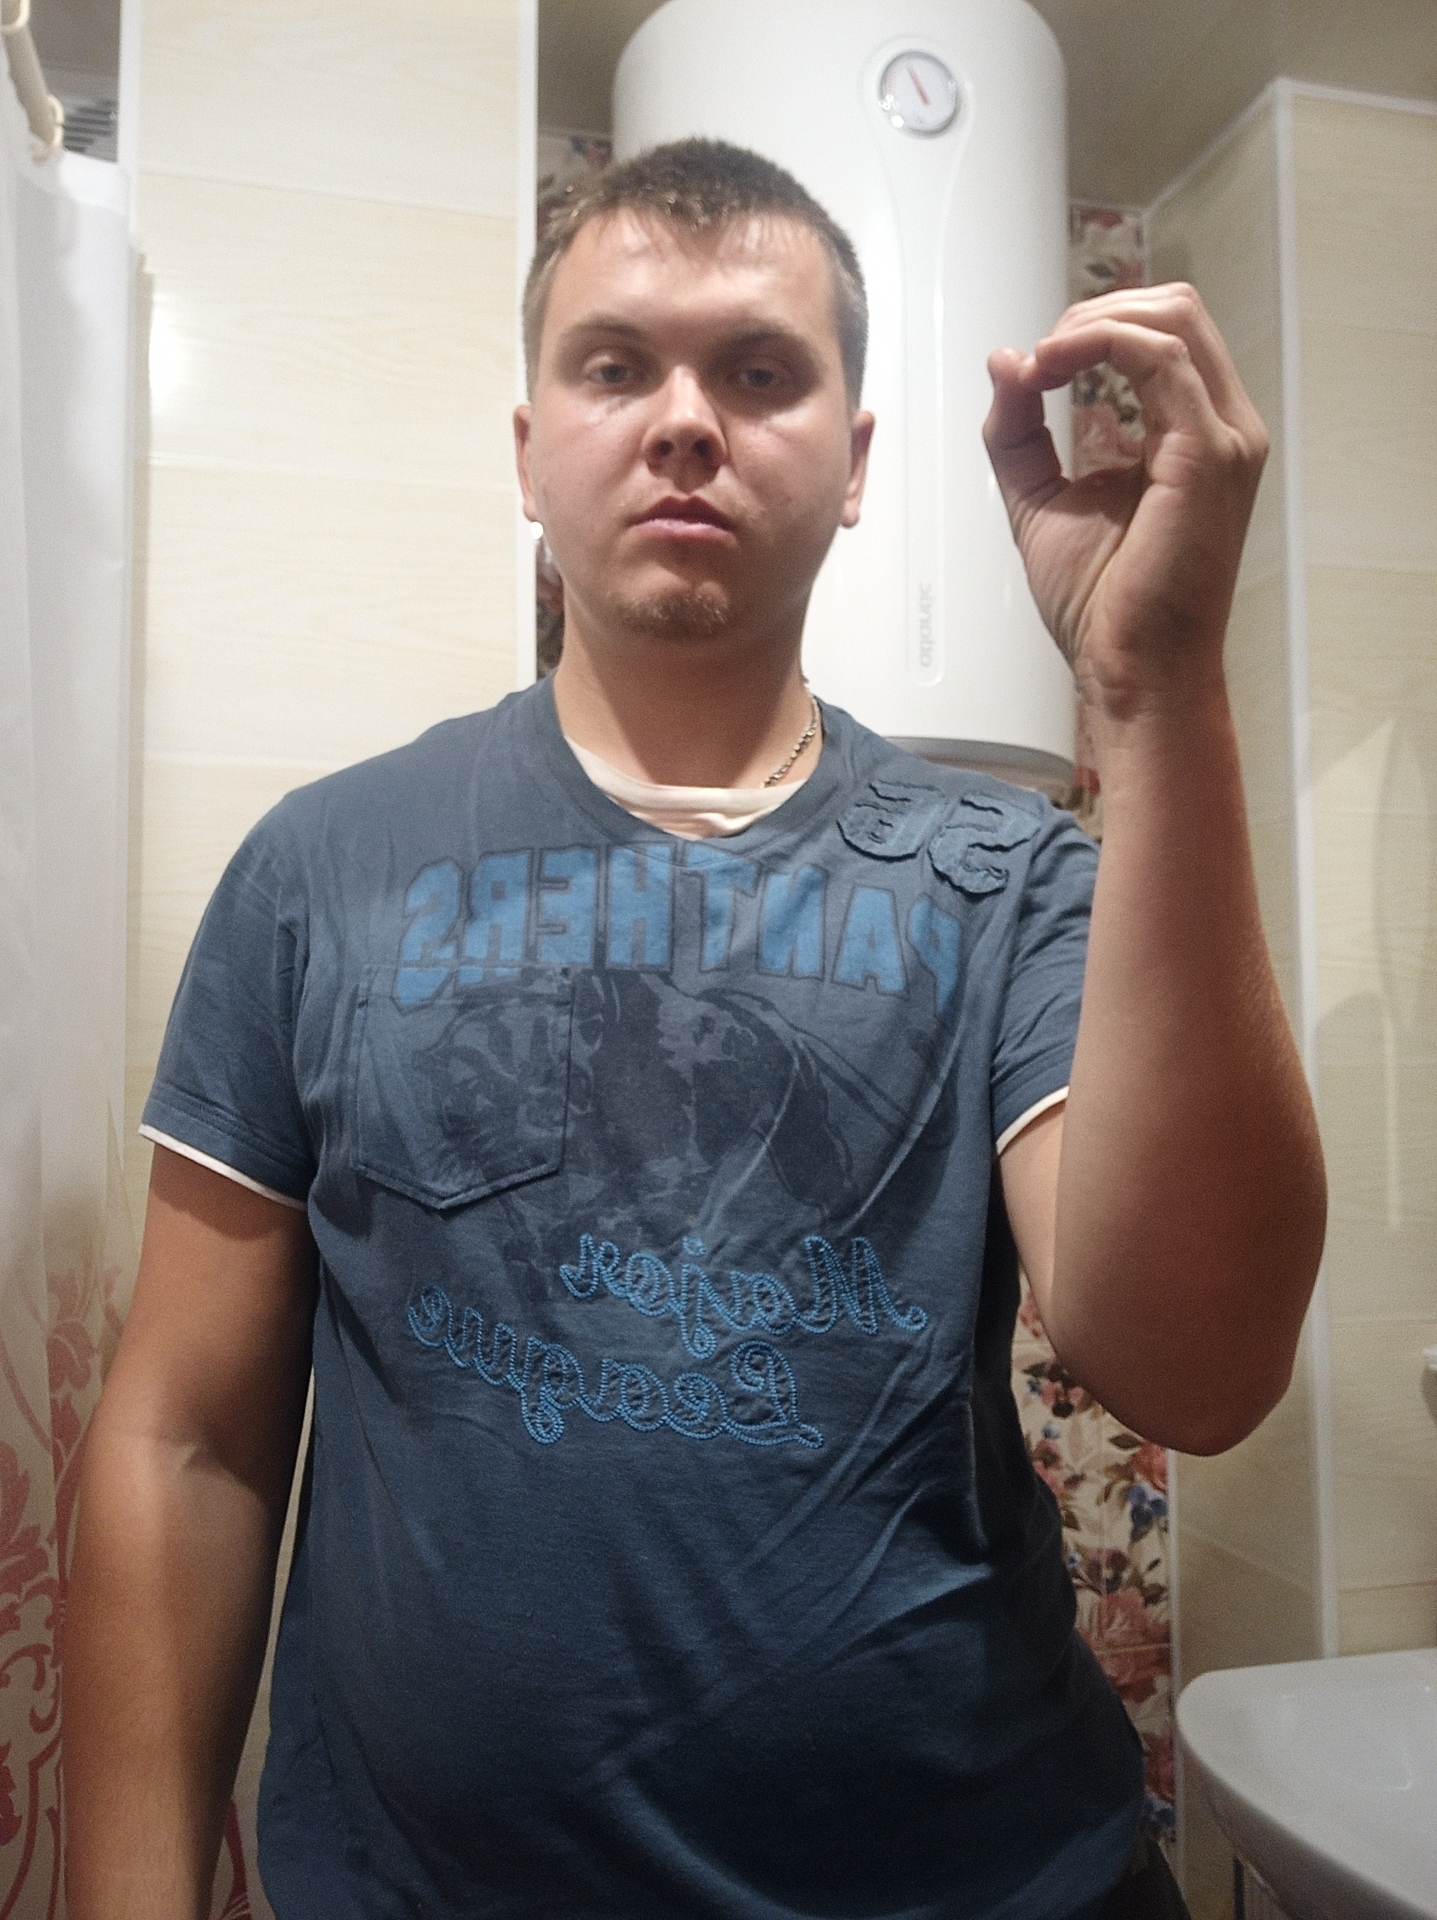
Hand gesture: grip